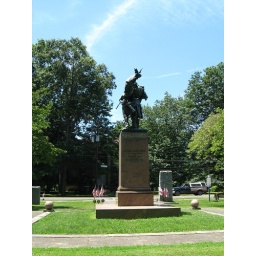
(Terri's truck is parked on the street on the right in the distance)